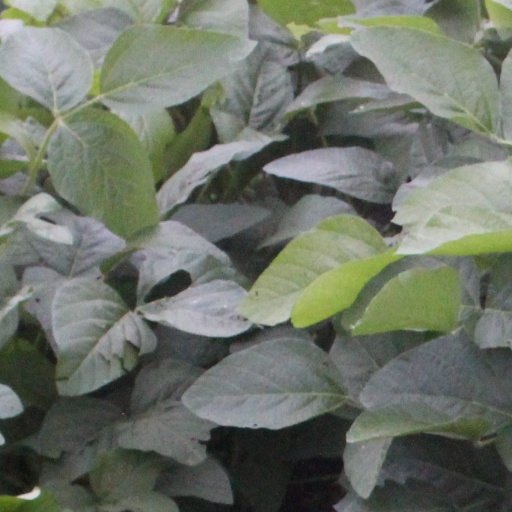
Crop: soybean